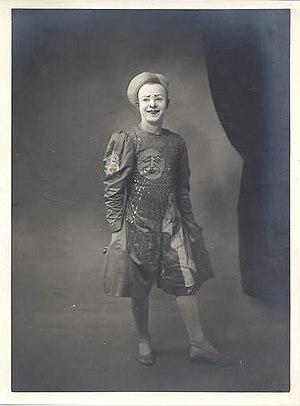
Majestueux clown.
La famille Fratellini est une famille d'artistes de cirque d'origine italienne, dont trois frères, Paul, François et Albert, furent des clowns mondialement célèbres entre 1909 et 1940.